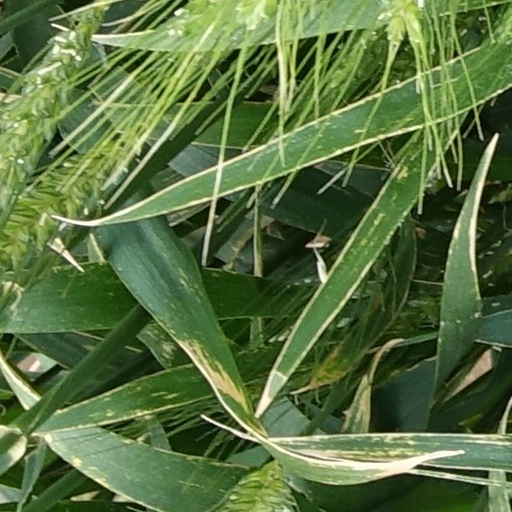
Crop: wheat